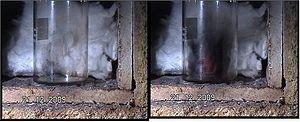
L'oxyde de graphite, autrefois appelé oxyde graphitique ou acide graphitique, est un composé inorganique de carbone, oxygène et hydrogène dans des ratios atomiques variables. Il est obtenu en traitant du graphite avec des oxydants forts. Le produit le plus oxydé est le solide jaune avec un ratio C:O entre 2,1 et 2,9 qui conserve la structure en couche du graphite mais avec des espaces intercouches beaucoup plus larges et irréguliers.